Ureinung

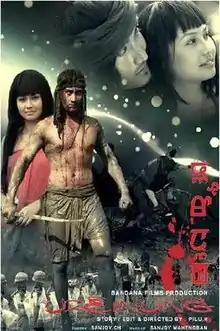
Theatrical release poster

Ureinung is a 2013 Manipuri film directed by Pilu Heigrujam and produced by Bandana Maisnam and Ilu, under the banner of Bandana films. It stars Sonia Samjetsabam as the titular protagonist with Leishangthem Rahul in the lead roles. The film was released at Manipur Film Development Corporation (MFDC) on 30 October 2013 and at Bhagyachandra Open Air Theatre (BOAT) on 6 November 2013.